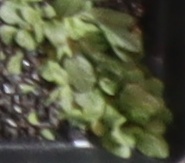
Label: Horseweed